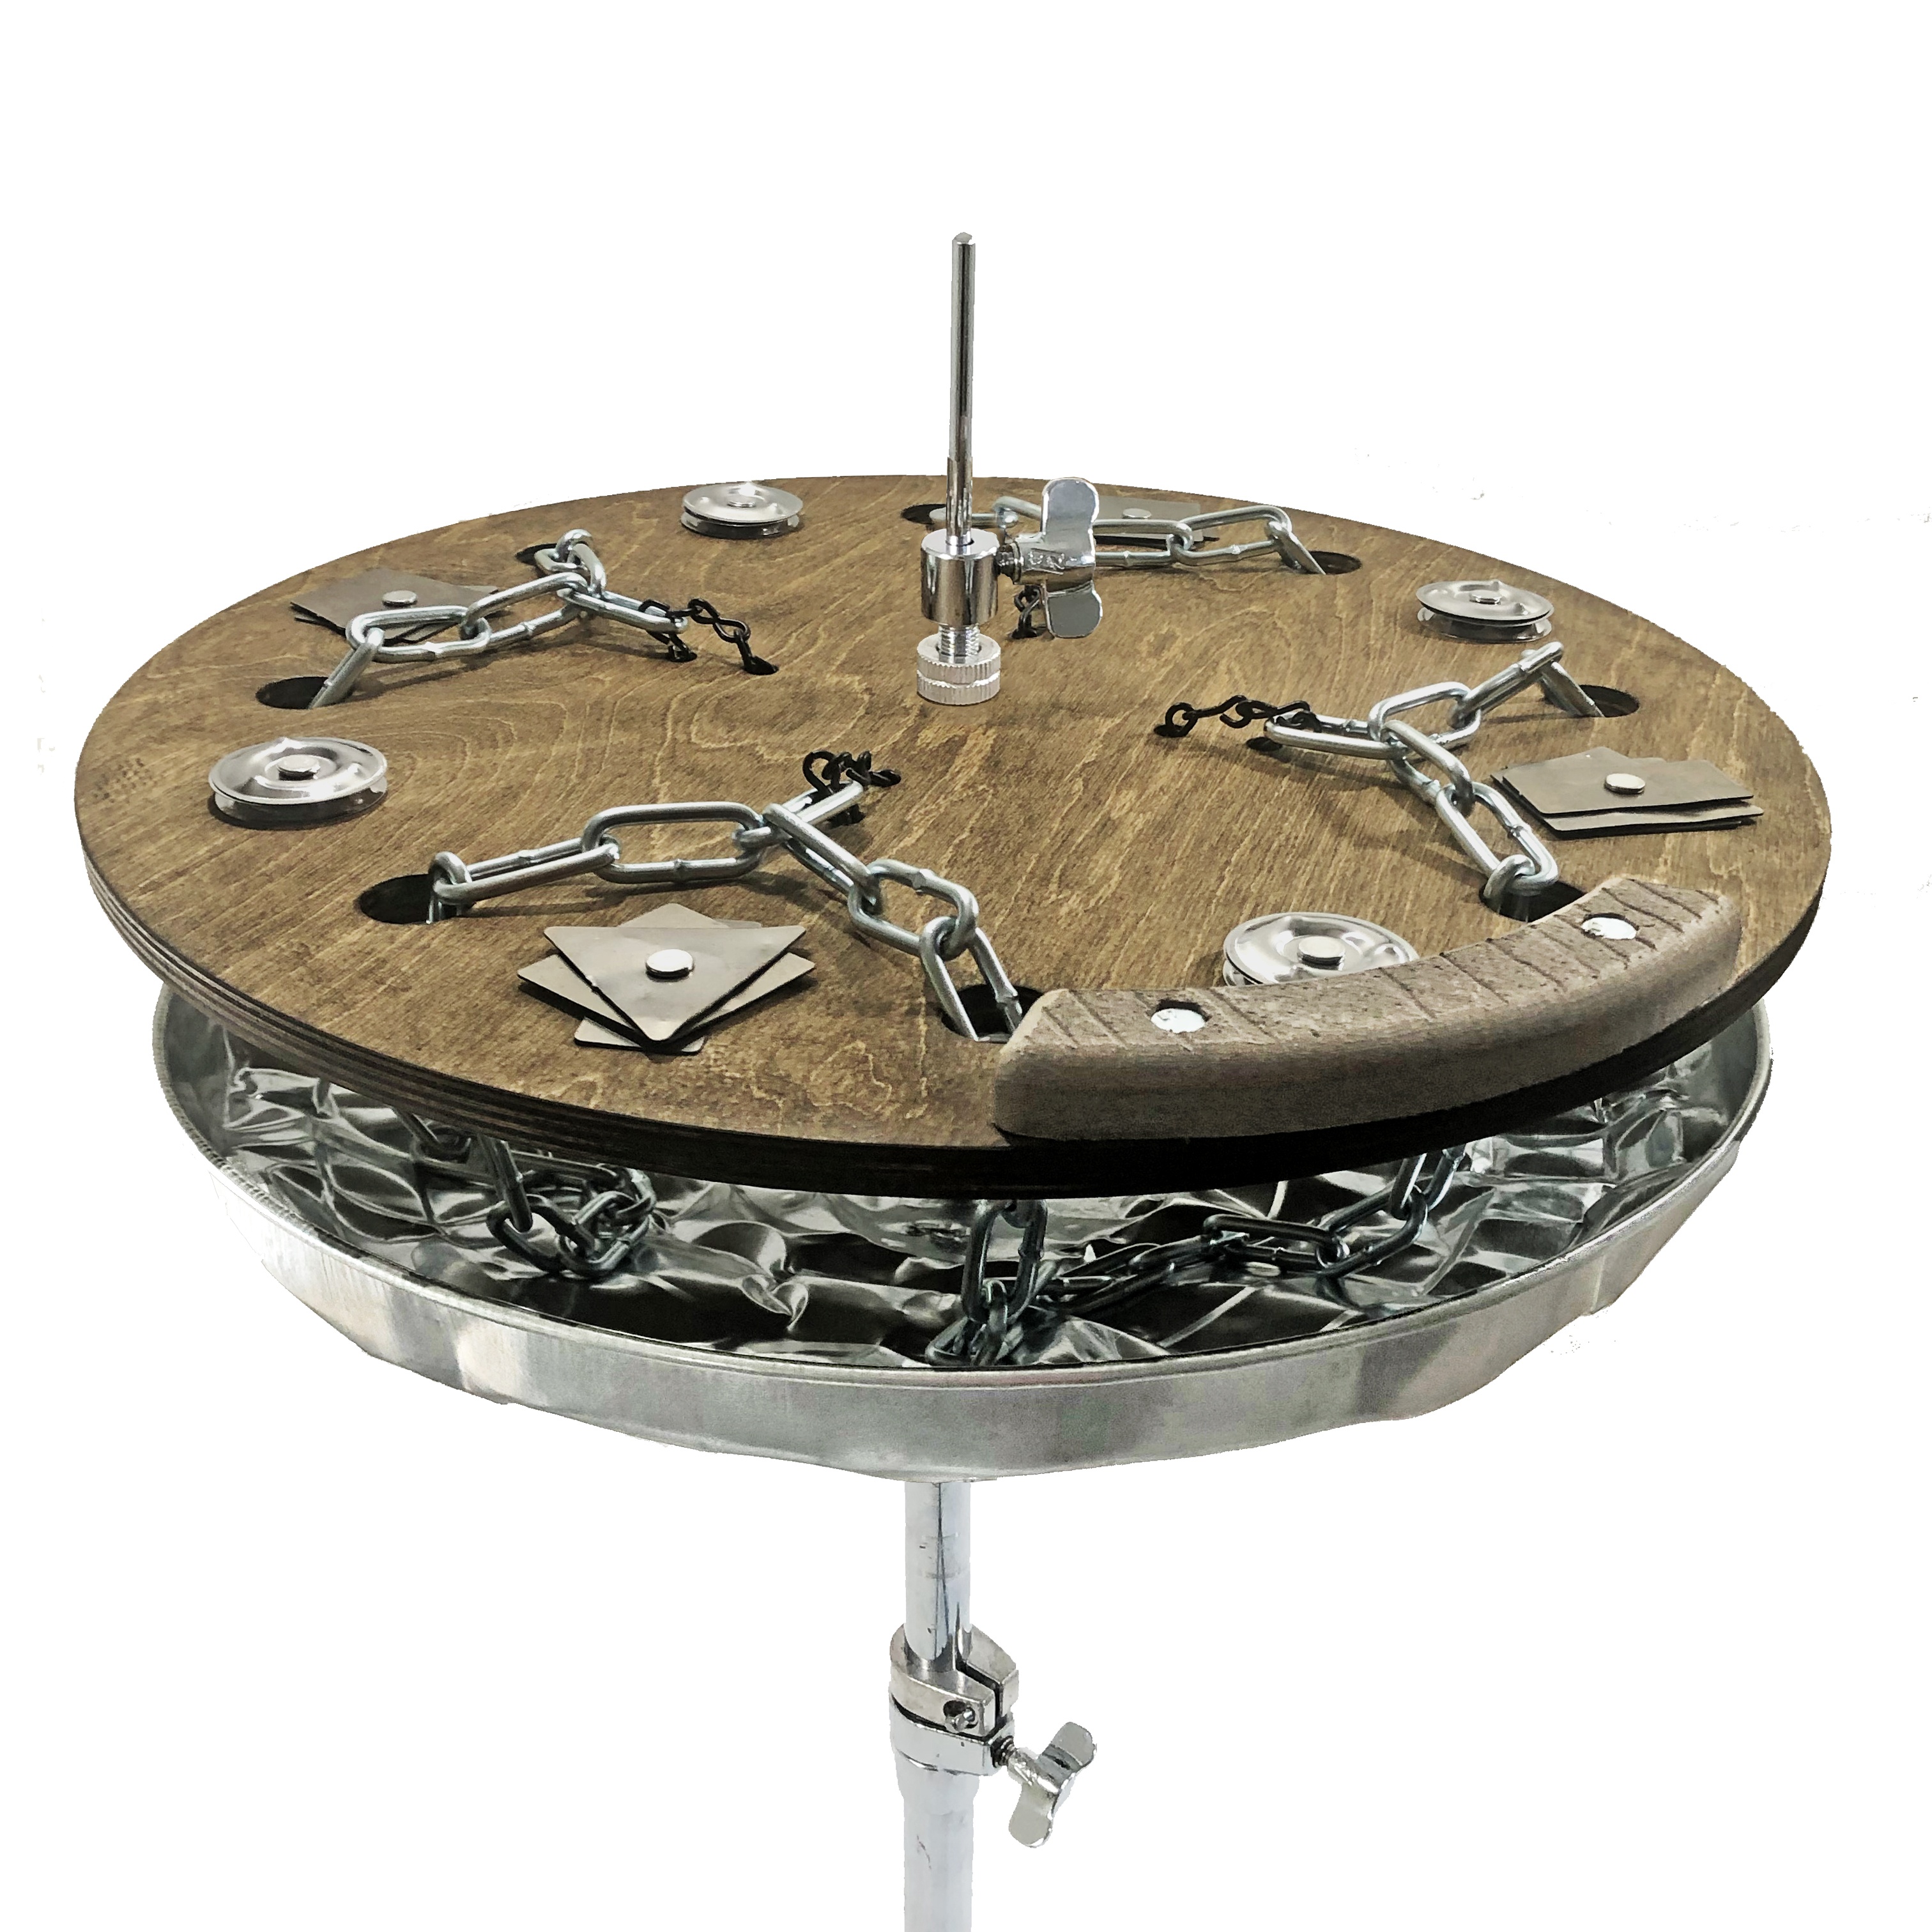
Junk Hat XL
Brand: Baldman Percussion
That's right... as if the Junk Hat OG or 2.0 wasn't enough, you can also have an 18" version of the Junk Hat! Not only is this version much deeper, it also uses almost twice as much chain; giving it even more grit, trash and thwack both live or in the studio. In addition to the wooden top and hand hammered bottom, the XL also comes with: 4 sets of custom metal chunks (for that extra trashy sound) 4 sets of tambourine jingles (for that extra shimmer) The XL is still light enough to handle any hi hat stand will still, so don't worry about the size! ** Hi Hat and snare stand not included** Your browser does not support our video.
Category: Arts & Entertainment > Hobbies & Creative Arts > Musical Instruments > Percussion > Hand Percussion > Tambourines > Jingle Ring Tambourines